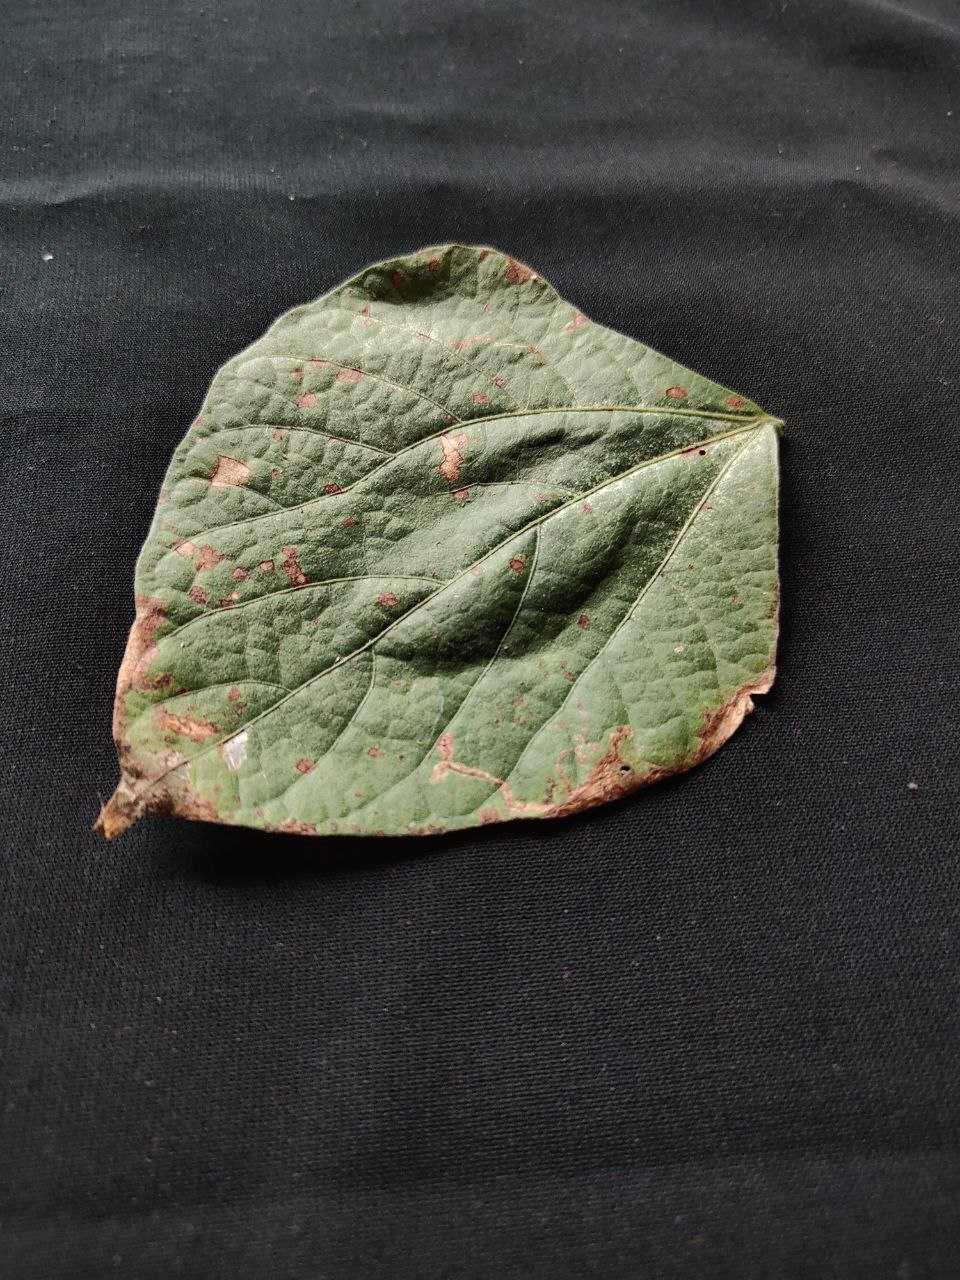
Crop: bean
Leaf condition: Rust